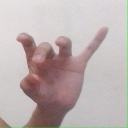
अक्षर: ओ